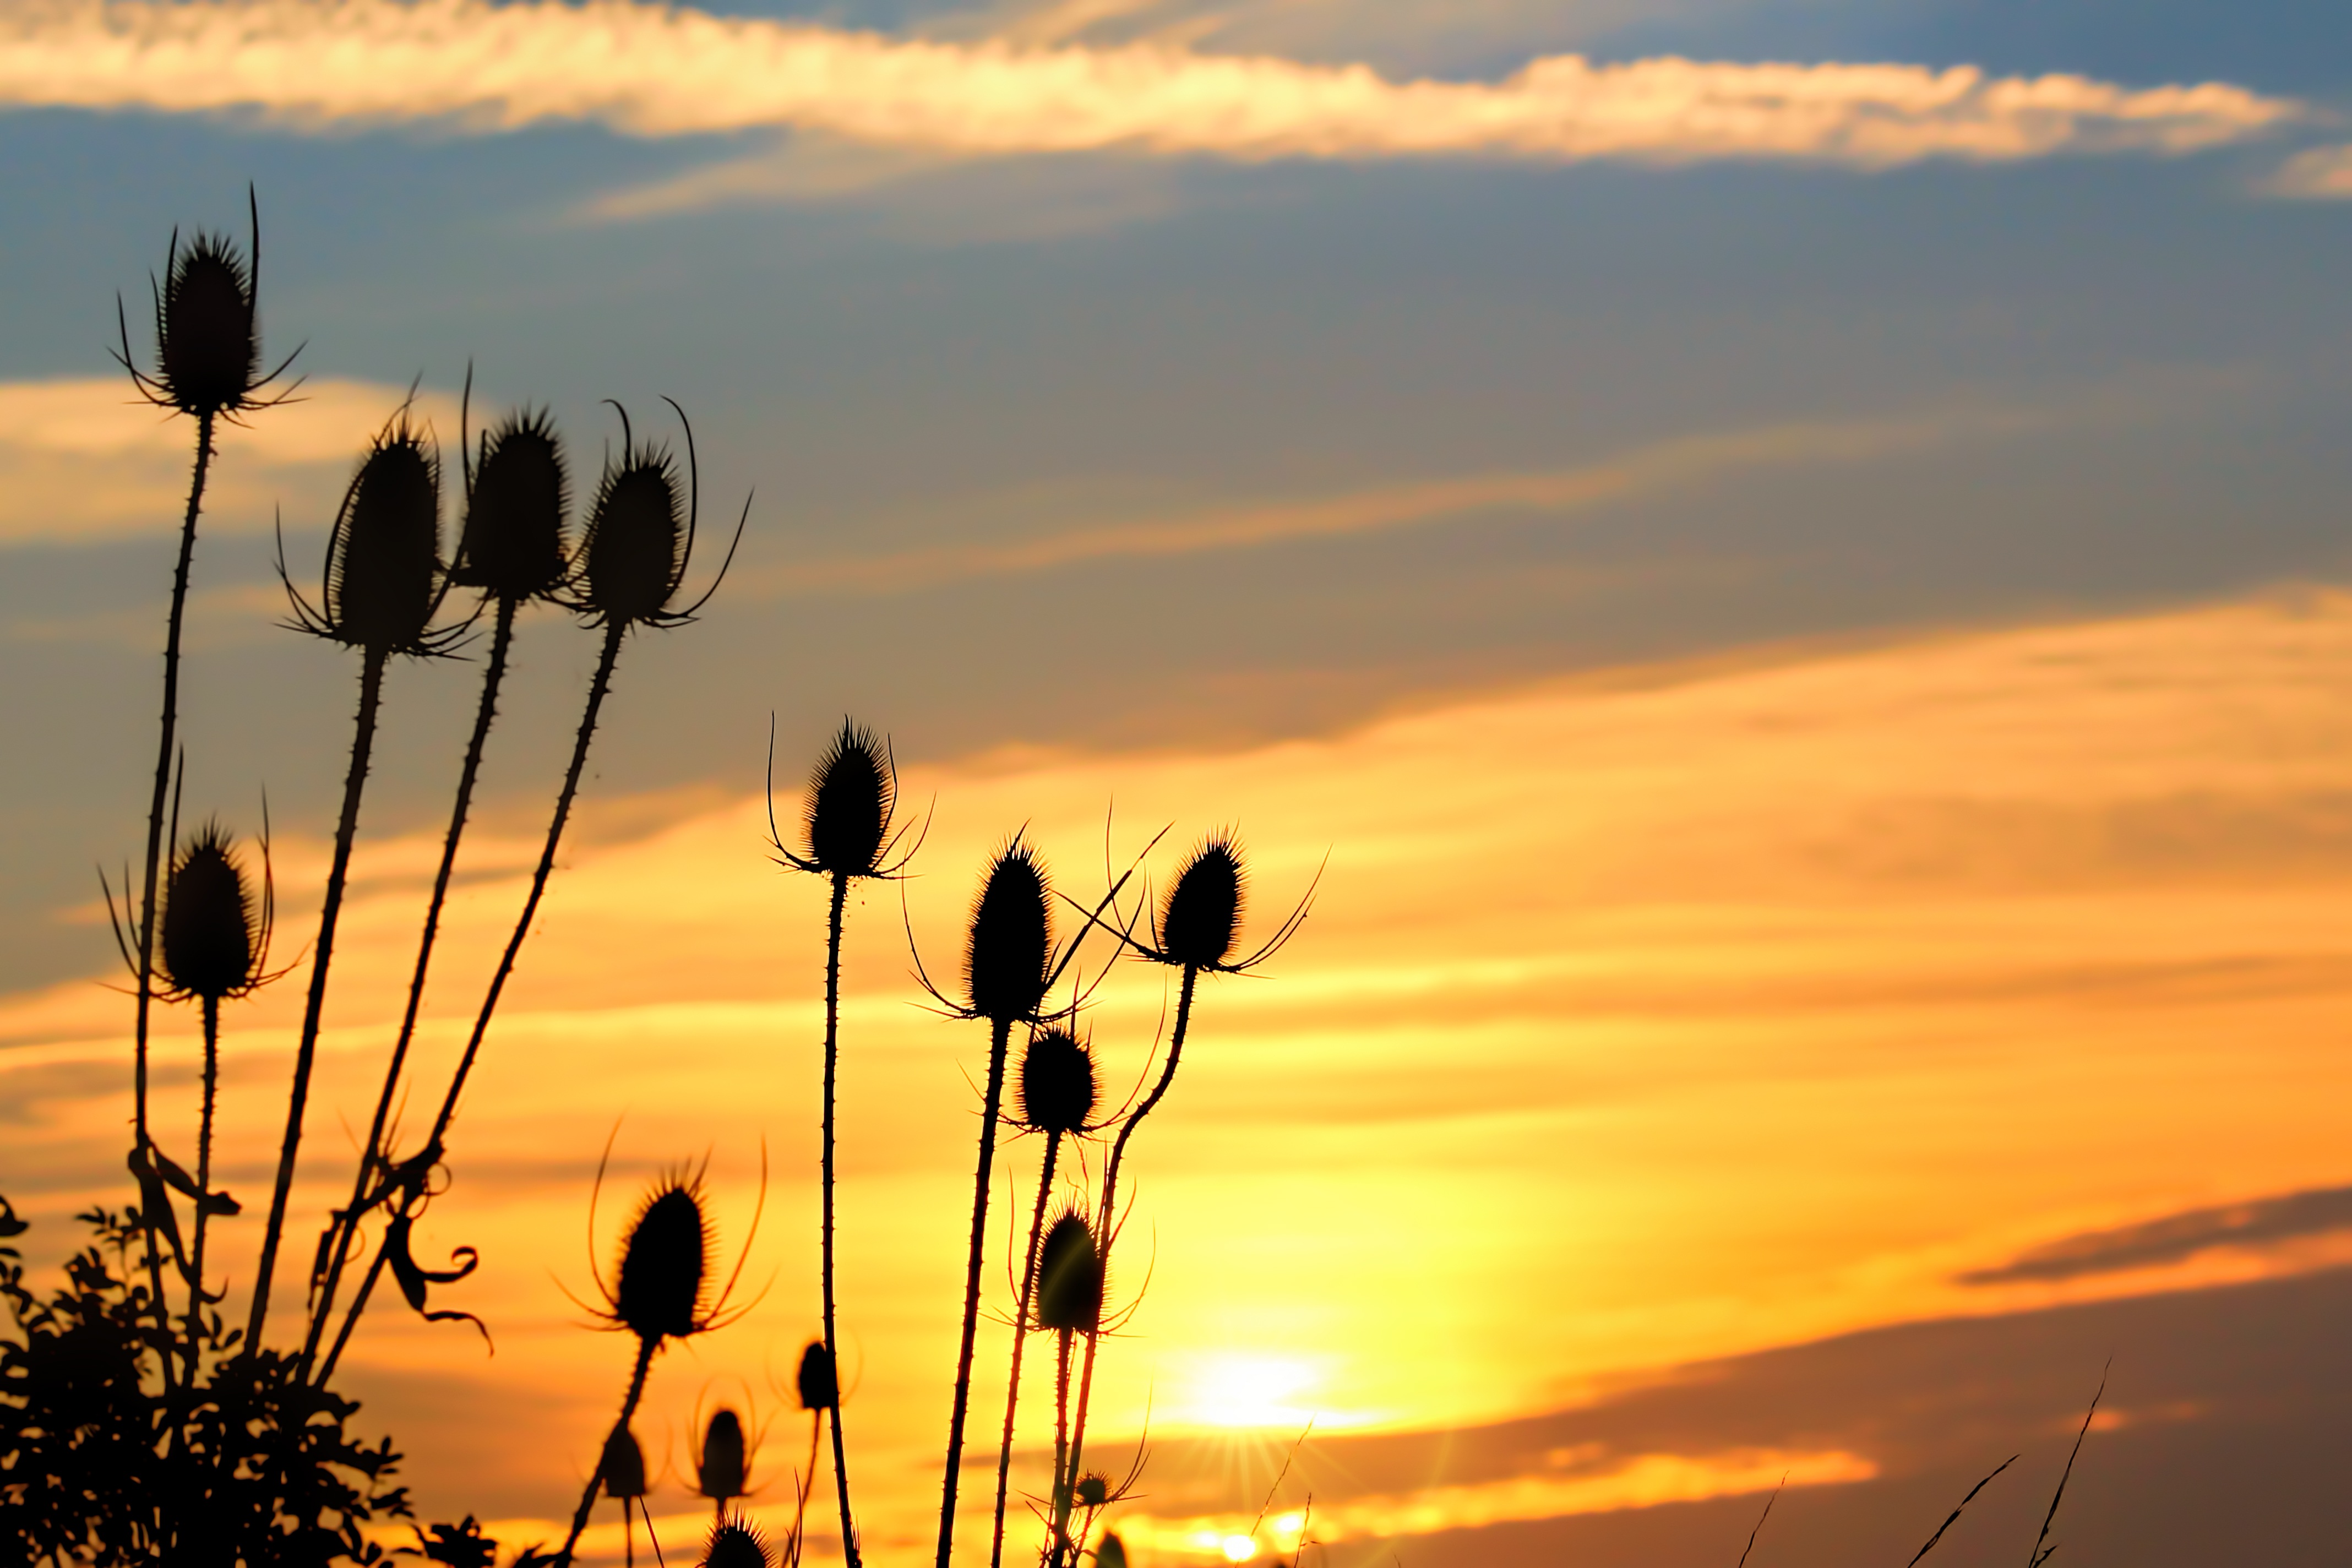
landscape, sea, horizon, cloud, sky, sun, sunrise, sunset, field, sunlight, morning, dawn, dusk, evening, reflection, autumn, autumn mood, skies, sunbeam, afterglow, back light, morning sun, morgenrot, wild teasel